Bangalore Fort

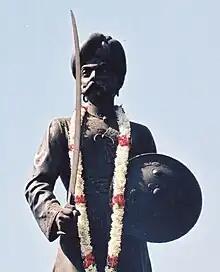
Kempe Gowda I, builder of Bangalore or Bengaluru Pete, his statue opposite to the Bangalore Corporation office

Kempe Gowda I, who showed remarkable qualities of leadership from childhood, had a grand vision to build a new city. This intention was further fueled by his visits to Hampi, now a UNESCO heritage city, then the beautiful capital city of the Vijayanagar Empire. He persevered with his vision and got permission from King Achutaraya, the ruler of the empire, to build a new city for himself. The King gifted 12 hoblis (revenue subdivisions) with an annual income of 30,000 varahas (gold coins) to Kempe Gowda to meet the expenses of his venture of building a new city.